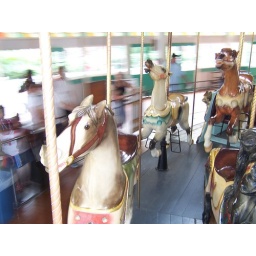
City Park's flying horses, a wooden carousel dating back to 1906, created by carousel carvers Looff and Carmel.